Gatewood Lincoln

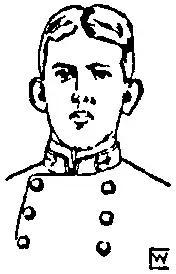
A sketch of Lincoln in 1896, recently graduated from the Naval Academy.

Gatewood Sanders Lincoln (August 5, 1875 – October 15, 1957) was a United States Navy officer who served as the governor of American Samoa. With Nathan Woodworth Post, Lincoln was one of only two American Samoan governors to serve non-consecutive terms. He commanded a supply ship during World War I and was an instructor at the United States Naval Academy, serving as Department Head of the College of Electrical Engineering and Physics.